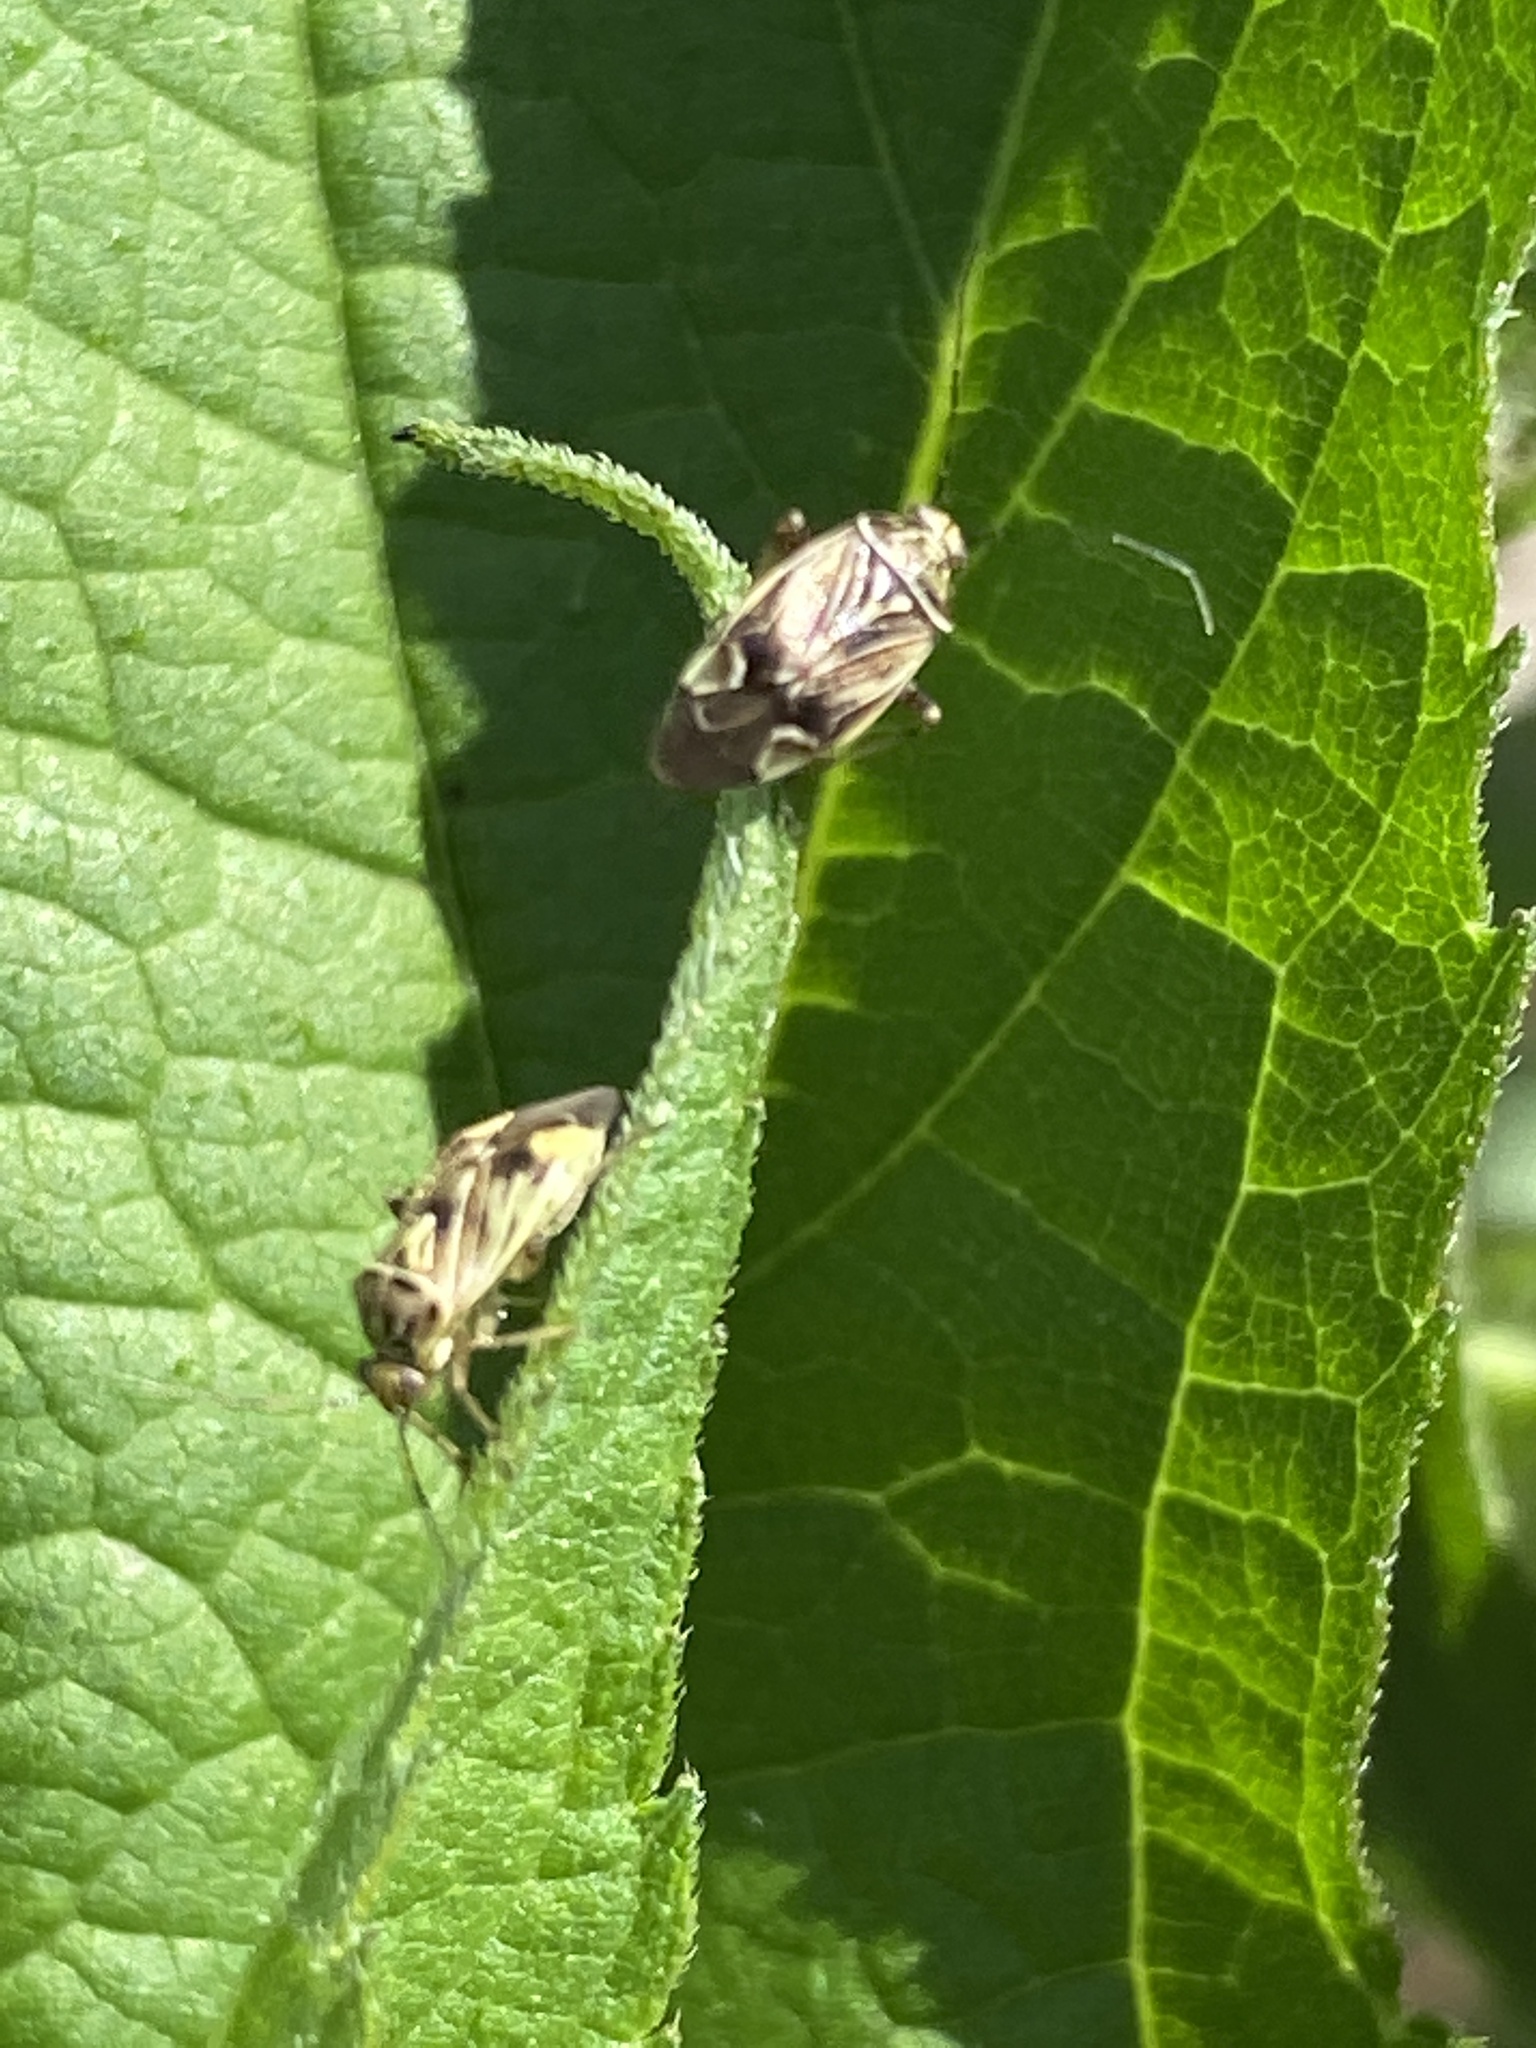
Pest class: lygus_bug